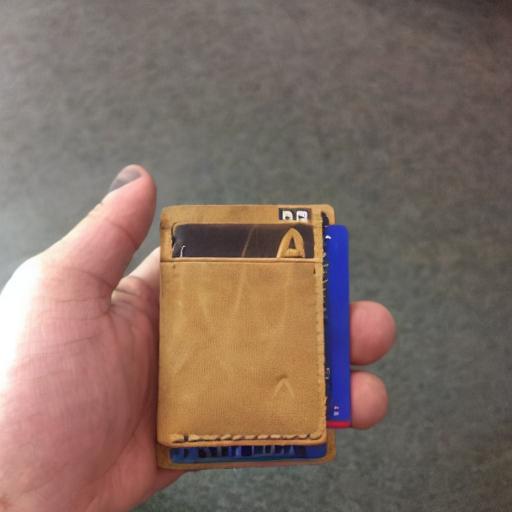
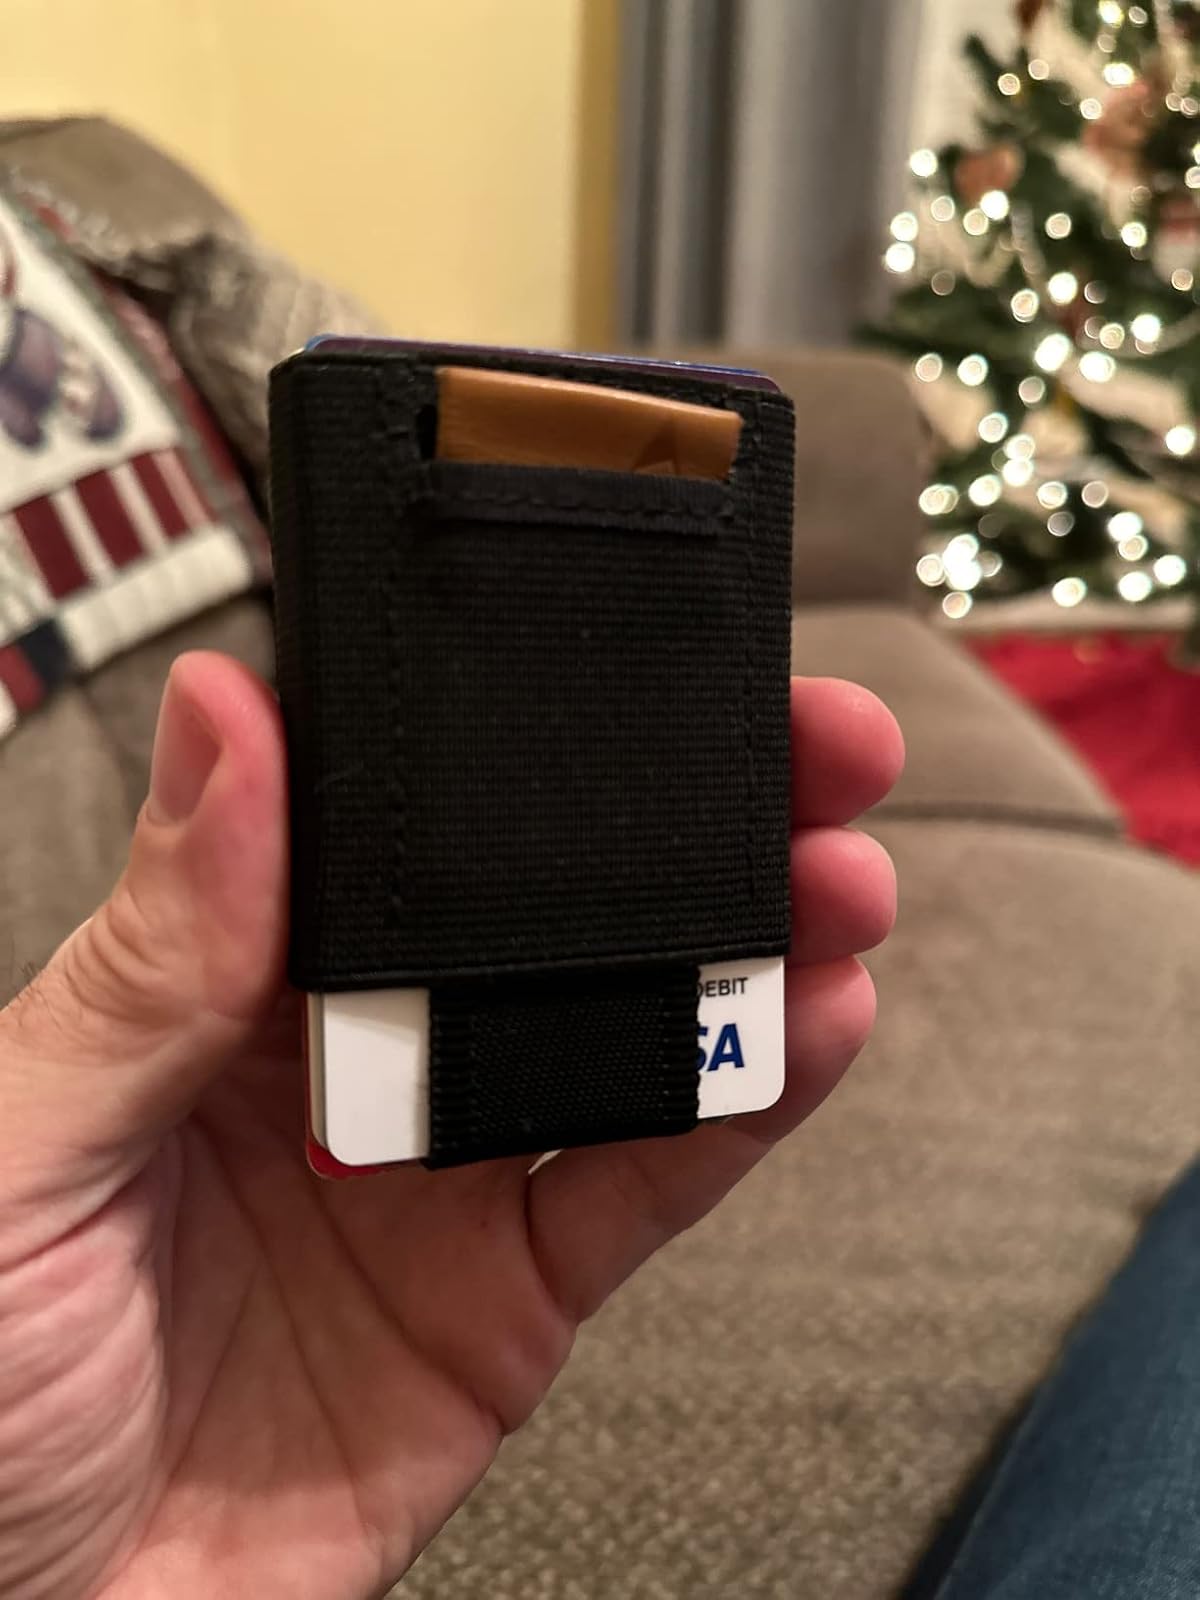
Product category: accessories_wallet
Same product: no